Francis Nigel Lee

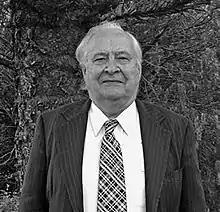

Francis Nigel Lee (5 December 1934 – 23 December 2011) was a British-born Christian theologian and minister. Lee was particularly known for the large number of academic degrees he earned from a variety of institutions. He obtained BA, LLB and MA degrees from the University of Cape Town; L.Th, BD, M.Th and Th.D. degrees from the University of Stellenbosch; a Ph.D. from the University of the Free State; and several other doctorates from unaccredited institutions, including D.Min, STD and D.Hum degrees from Whitefield Theological Seminary.